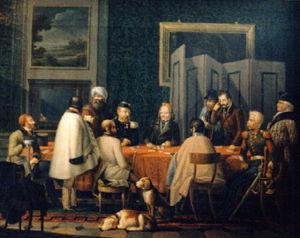
7 janvier : fin de la présidence de Joseph Jenkins Roberts, le premier président du Liberia. Stephen Allen Benson lui succède.